Mário de Andrade

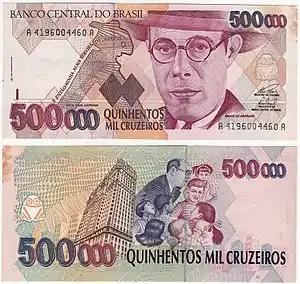
Andrade on both sides of a 500,000 Brazilian cruzeiros banknote

Andrade was not directly affected by the Revolution of 1930, in which Getúlio Vargas seized power and became dictator, but he belonged to the landed class the Revolution was designed to displace, and his employment prospects declined under the Vargas regime. He was able to remain at the Conservatory, where he was now Chair of History of Music and Aesthetics. With this title he became a de facto national authority on the history of music, and his research turned from the personal bent of his 1920s work to textbooks and chronologies. He continued to document rural folk music, and during the 1930s made an enormous collection of recordings of the songs and other forms of music of the interior. The recordings were exhaustive, with a selection based on comprehensiveness rather than an aesthetic judgment, and including context, related folktalkes, and other non-musical sound. Andrade's techniques were influential in the development of ethnomusicology in Brazil and predate similar work done elsewhere, including the well-known recordings of Alan Lomax. He is credited with coining the word "popularesque," which he defined as imitations of Brazilian folk music by erudite urban musicians ("erudite" is generally a deprecation in Andrade's vocabulary). The word continues to have currency in discussion of Brazilian music as both a scholarly and nationalist category.